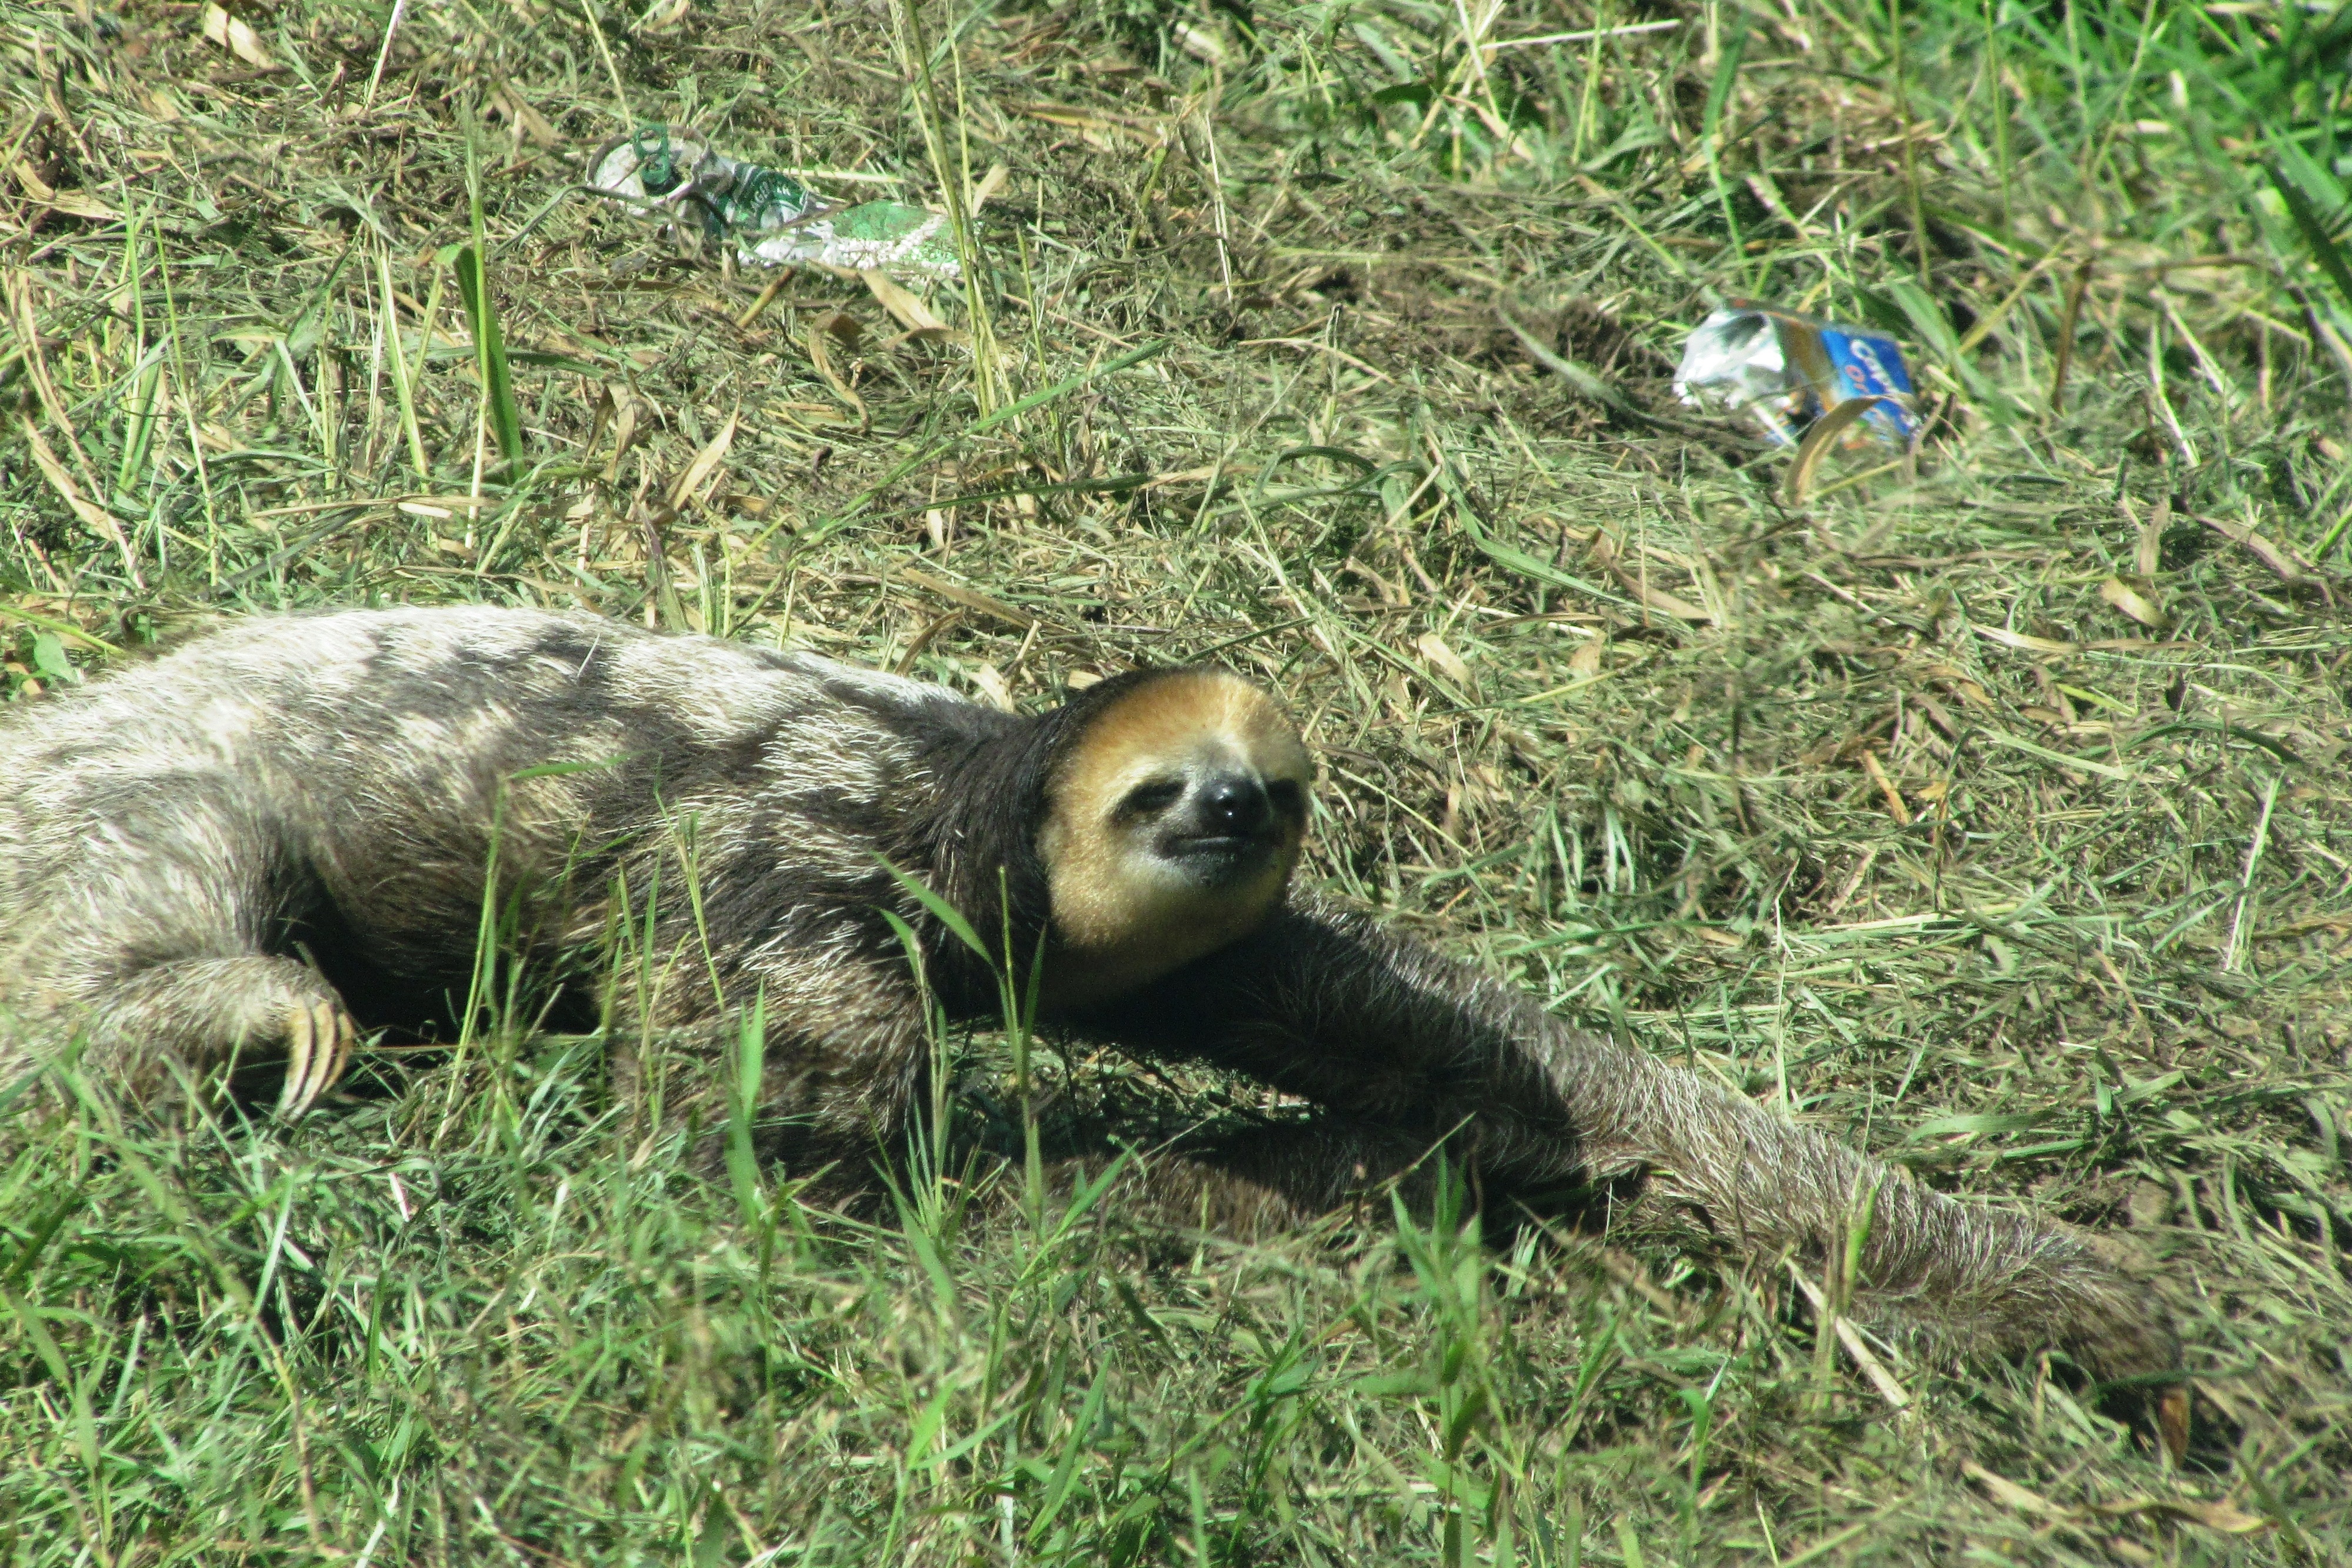
wildlife, zoo, mammal, fauna, wild animal, lazy, vertebrate, guyana, mustelidae